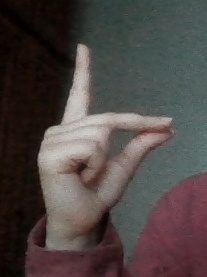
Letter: ta